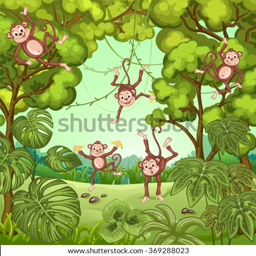
illustration of monkeys playing in the jungle